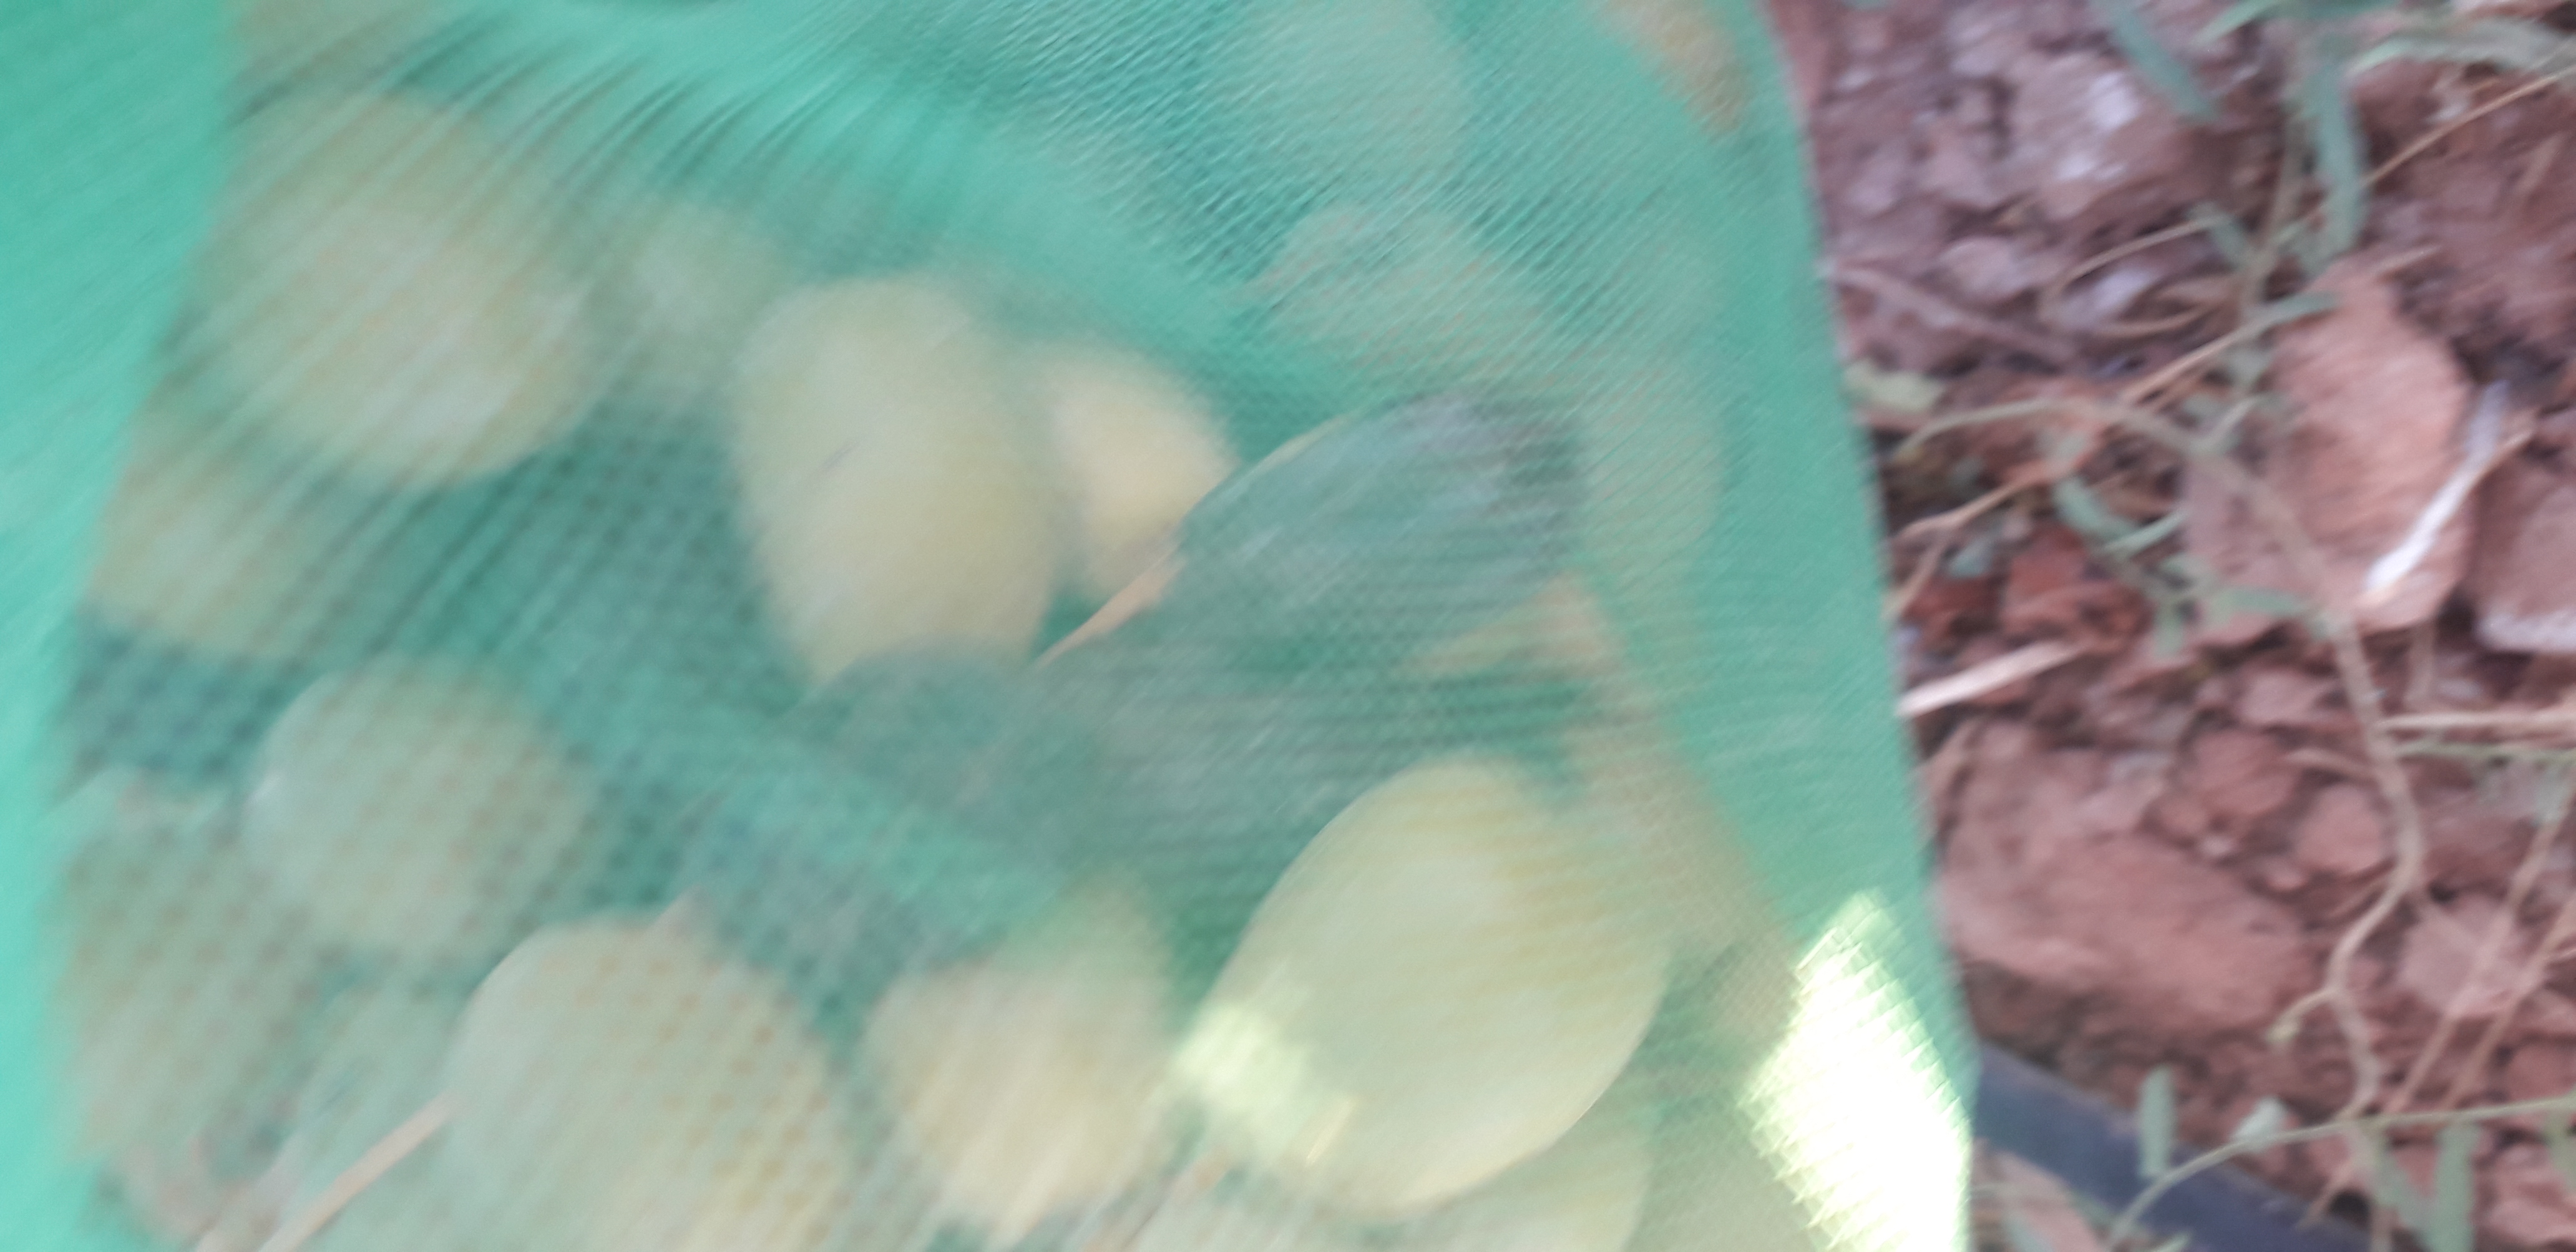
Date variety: Boufagous